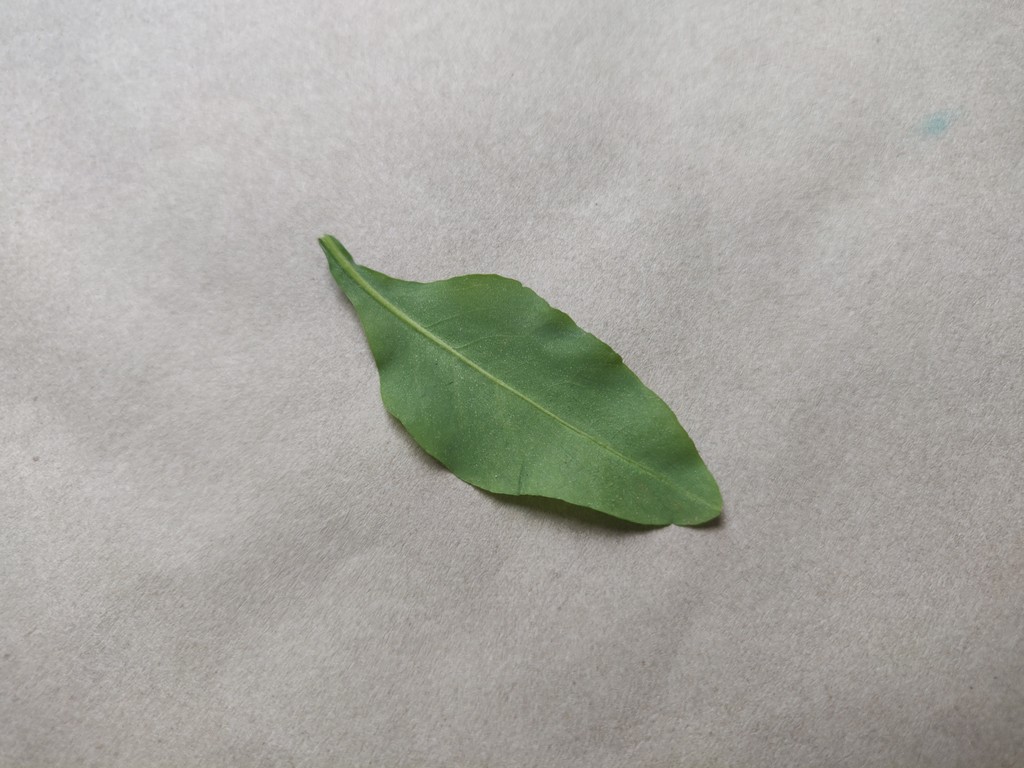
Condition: Healthy
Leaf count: single
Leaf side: back